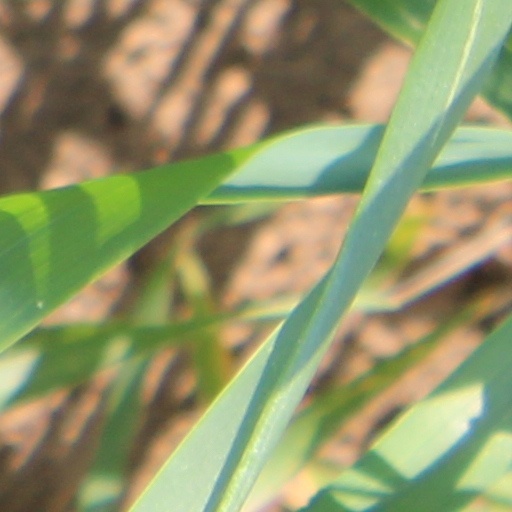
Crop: wheat